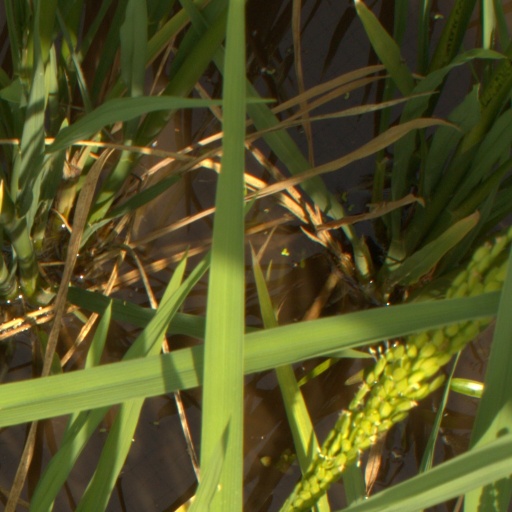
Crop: rice